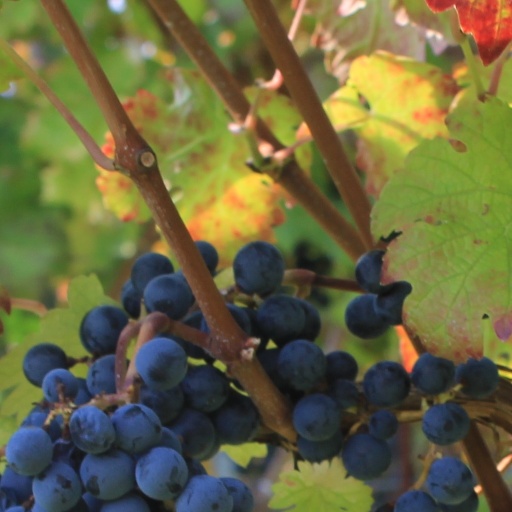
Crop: grape